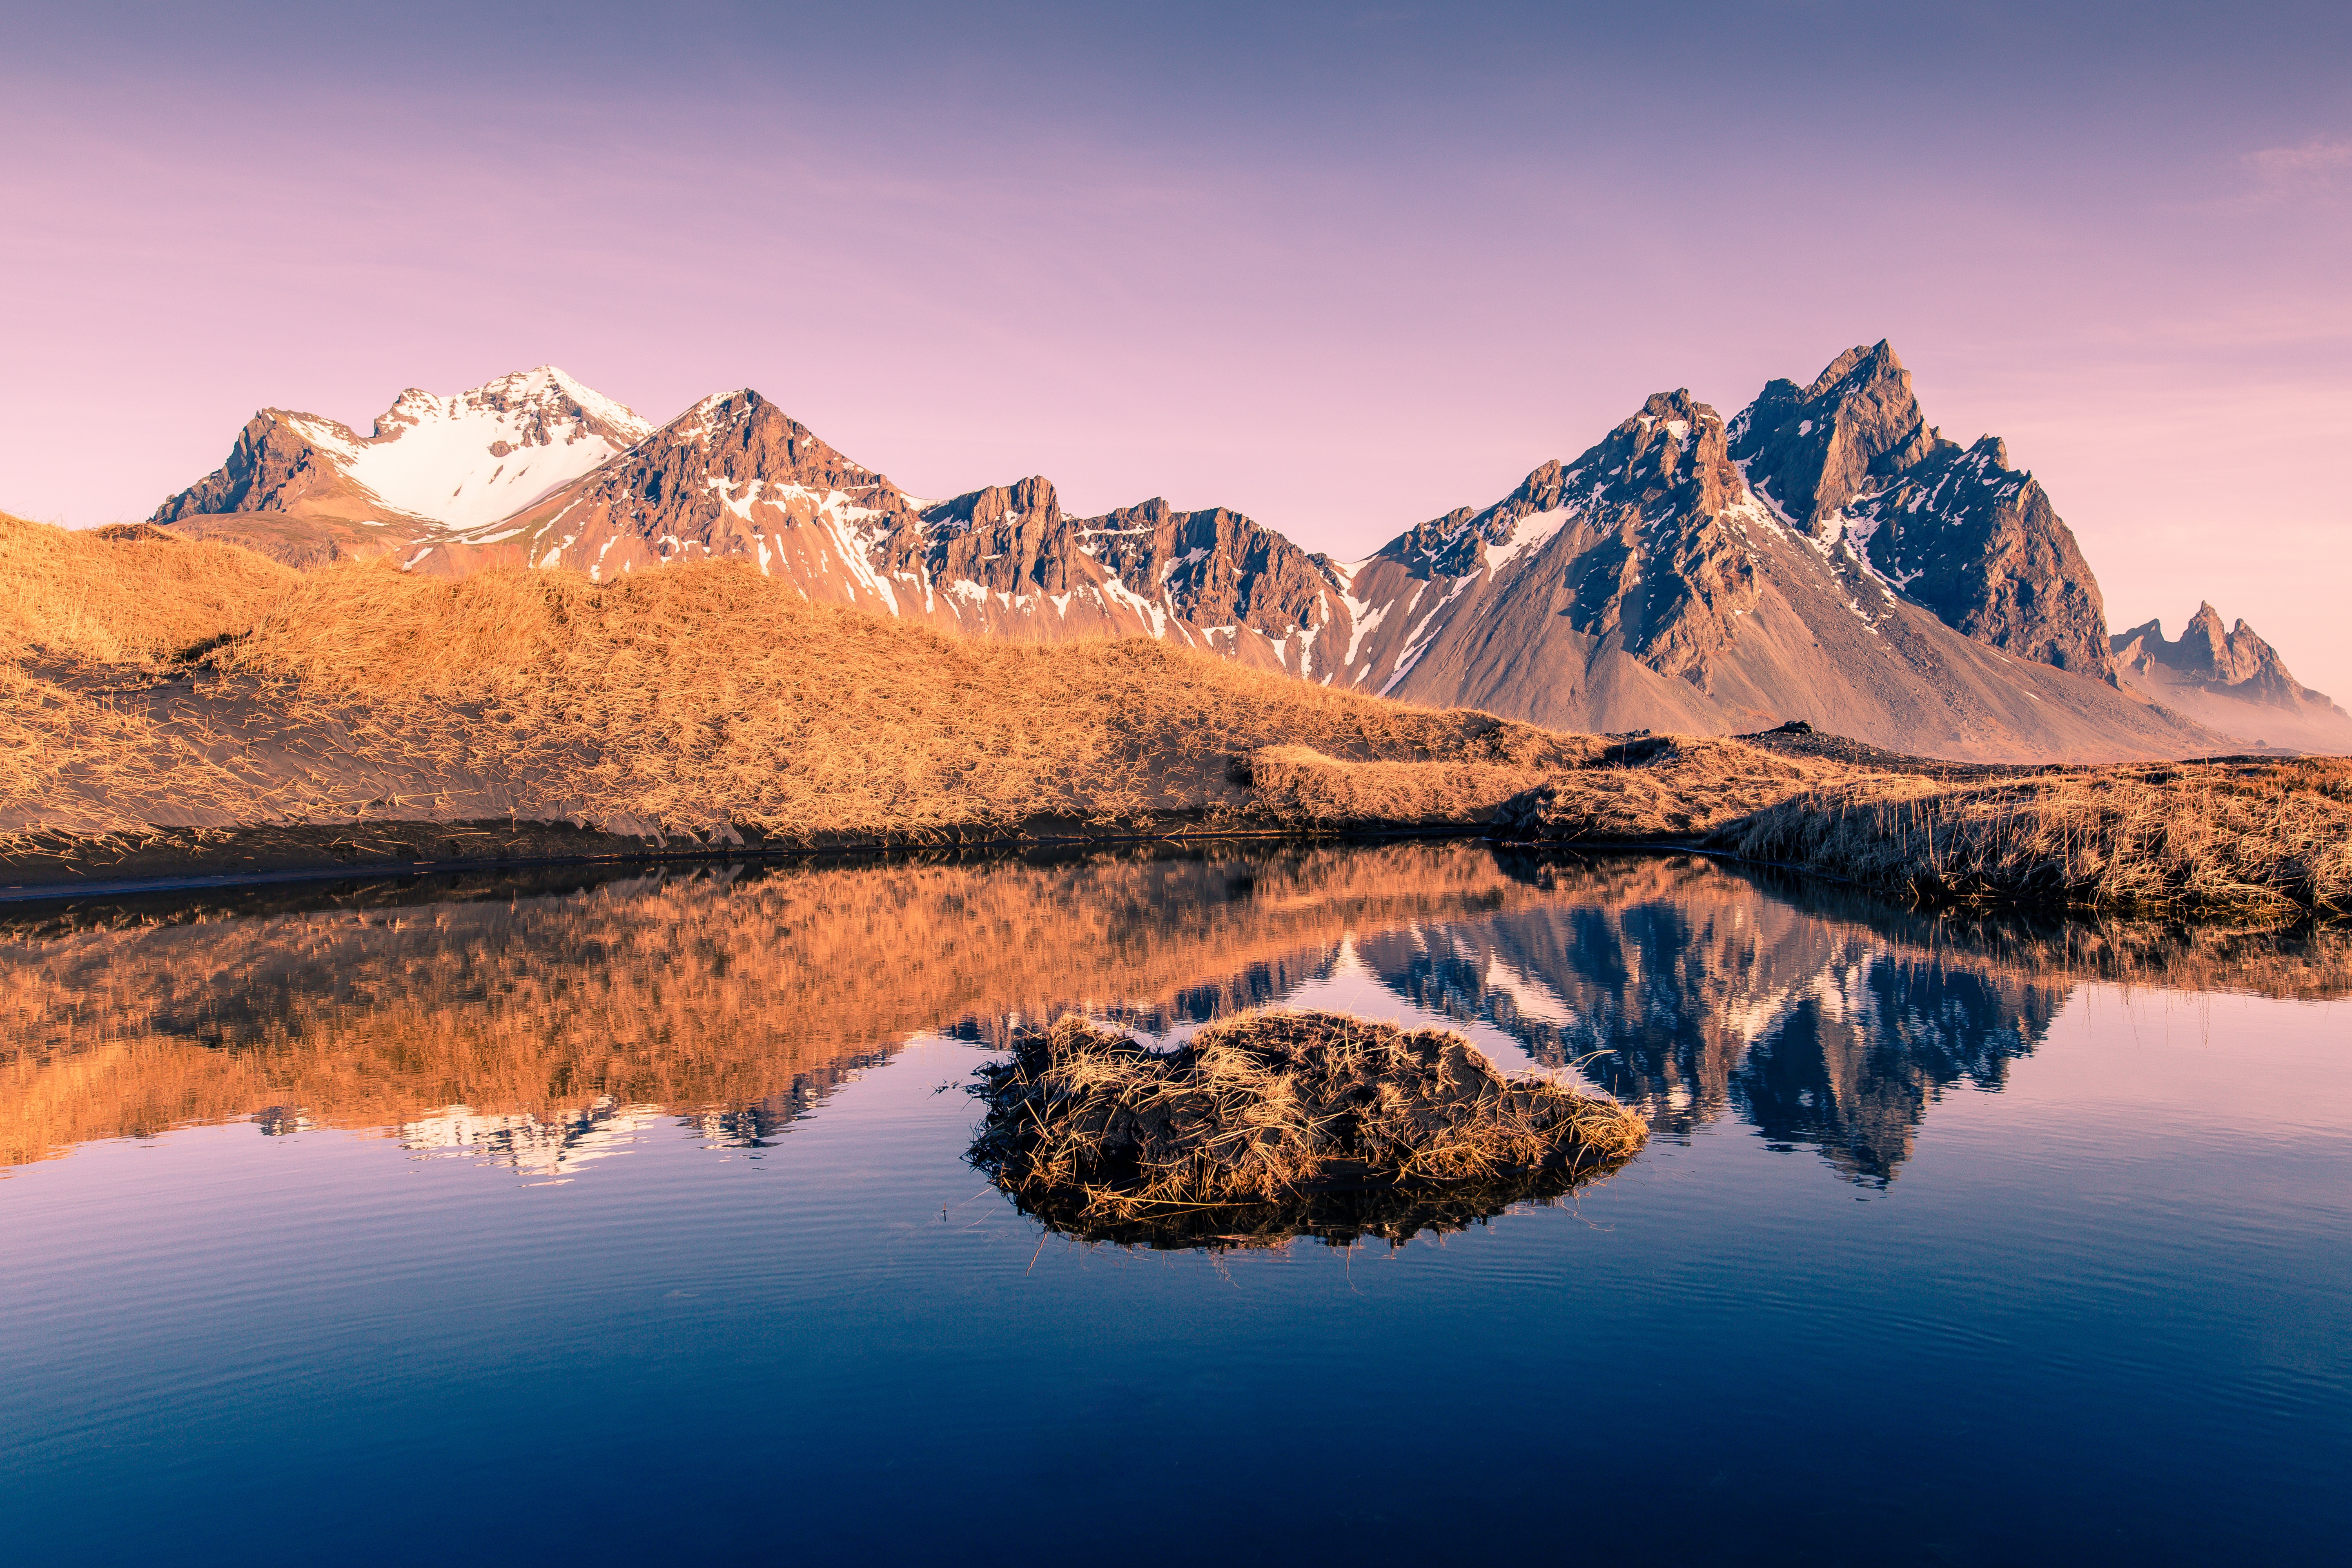
lake, mountain, water, reflection, landscape, mountains, sky, nature, blue, snow, panorama, sunrise, travel, scenic, view, clouds, forest, canada, peak, alps, reflections, park, colorado, beautiful, autumn, natural landscape, mountainous landforms, water resources, mountain range, rock, geology, bank, summit, tarn, formation, wilderness, lacustrine plain, reservoir, massif, calm, ridge, ar te, fell, pond, batholith, loch, lake district, glacial lake, plateau, wetland, tundra, mount scenery